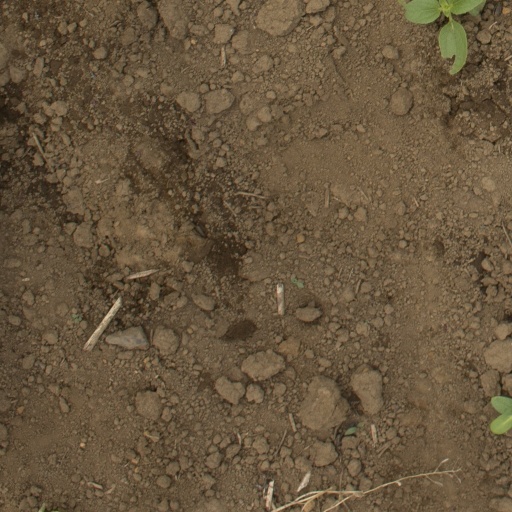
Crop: Jerusalem artichoke